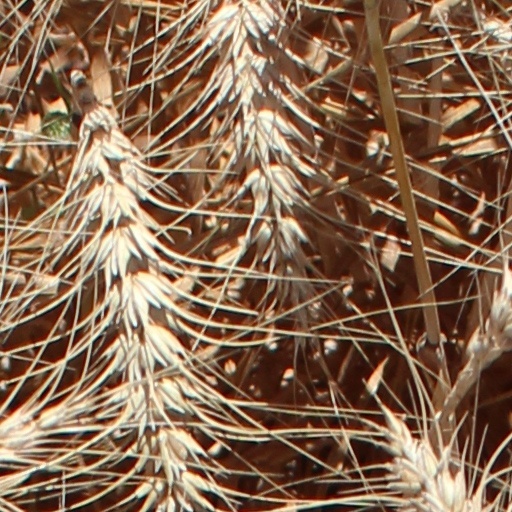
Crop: wheat